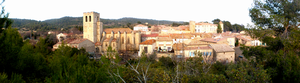
Cesseras
Cesseras est une commune française située dans le département de l'Hérault en région Occitanie.